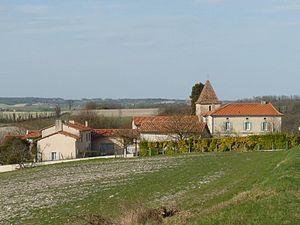
vue d'Orival, Charente, France
Orival est une commune du Sud-Ouest de la France, située dans le sud du département de la Charente.